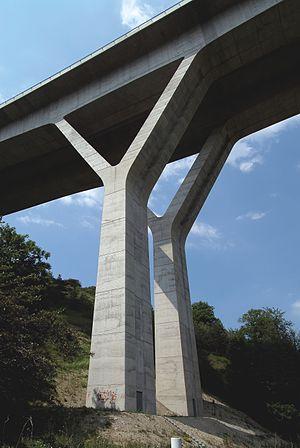
Cette liste de ponts d'Allemagne a pour vocation de présenter une liste des plus célèbres ponts d'Allemagne, tant par leurs caractéristiques dimensionnelles, que par leur intérêt architectural ou historique.